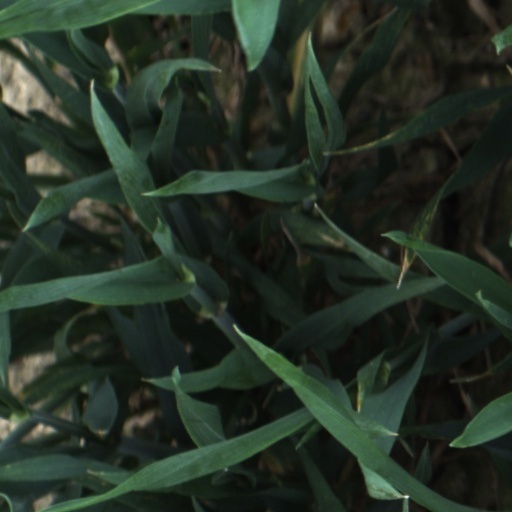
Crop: wheat